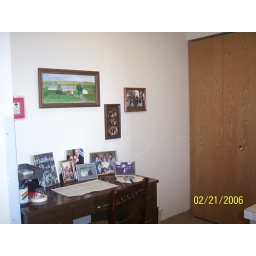
Mom's desk in kitchen